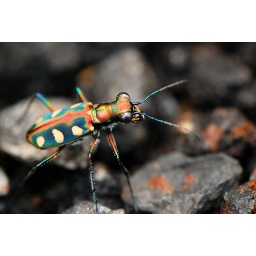
The spotted tiger beetle is quite a common ground beetle in Singapore.